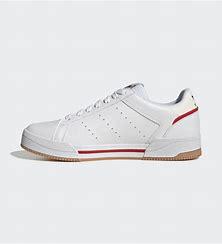
Brand: Adidas
Model: Court Tourino